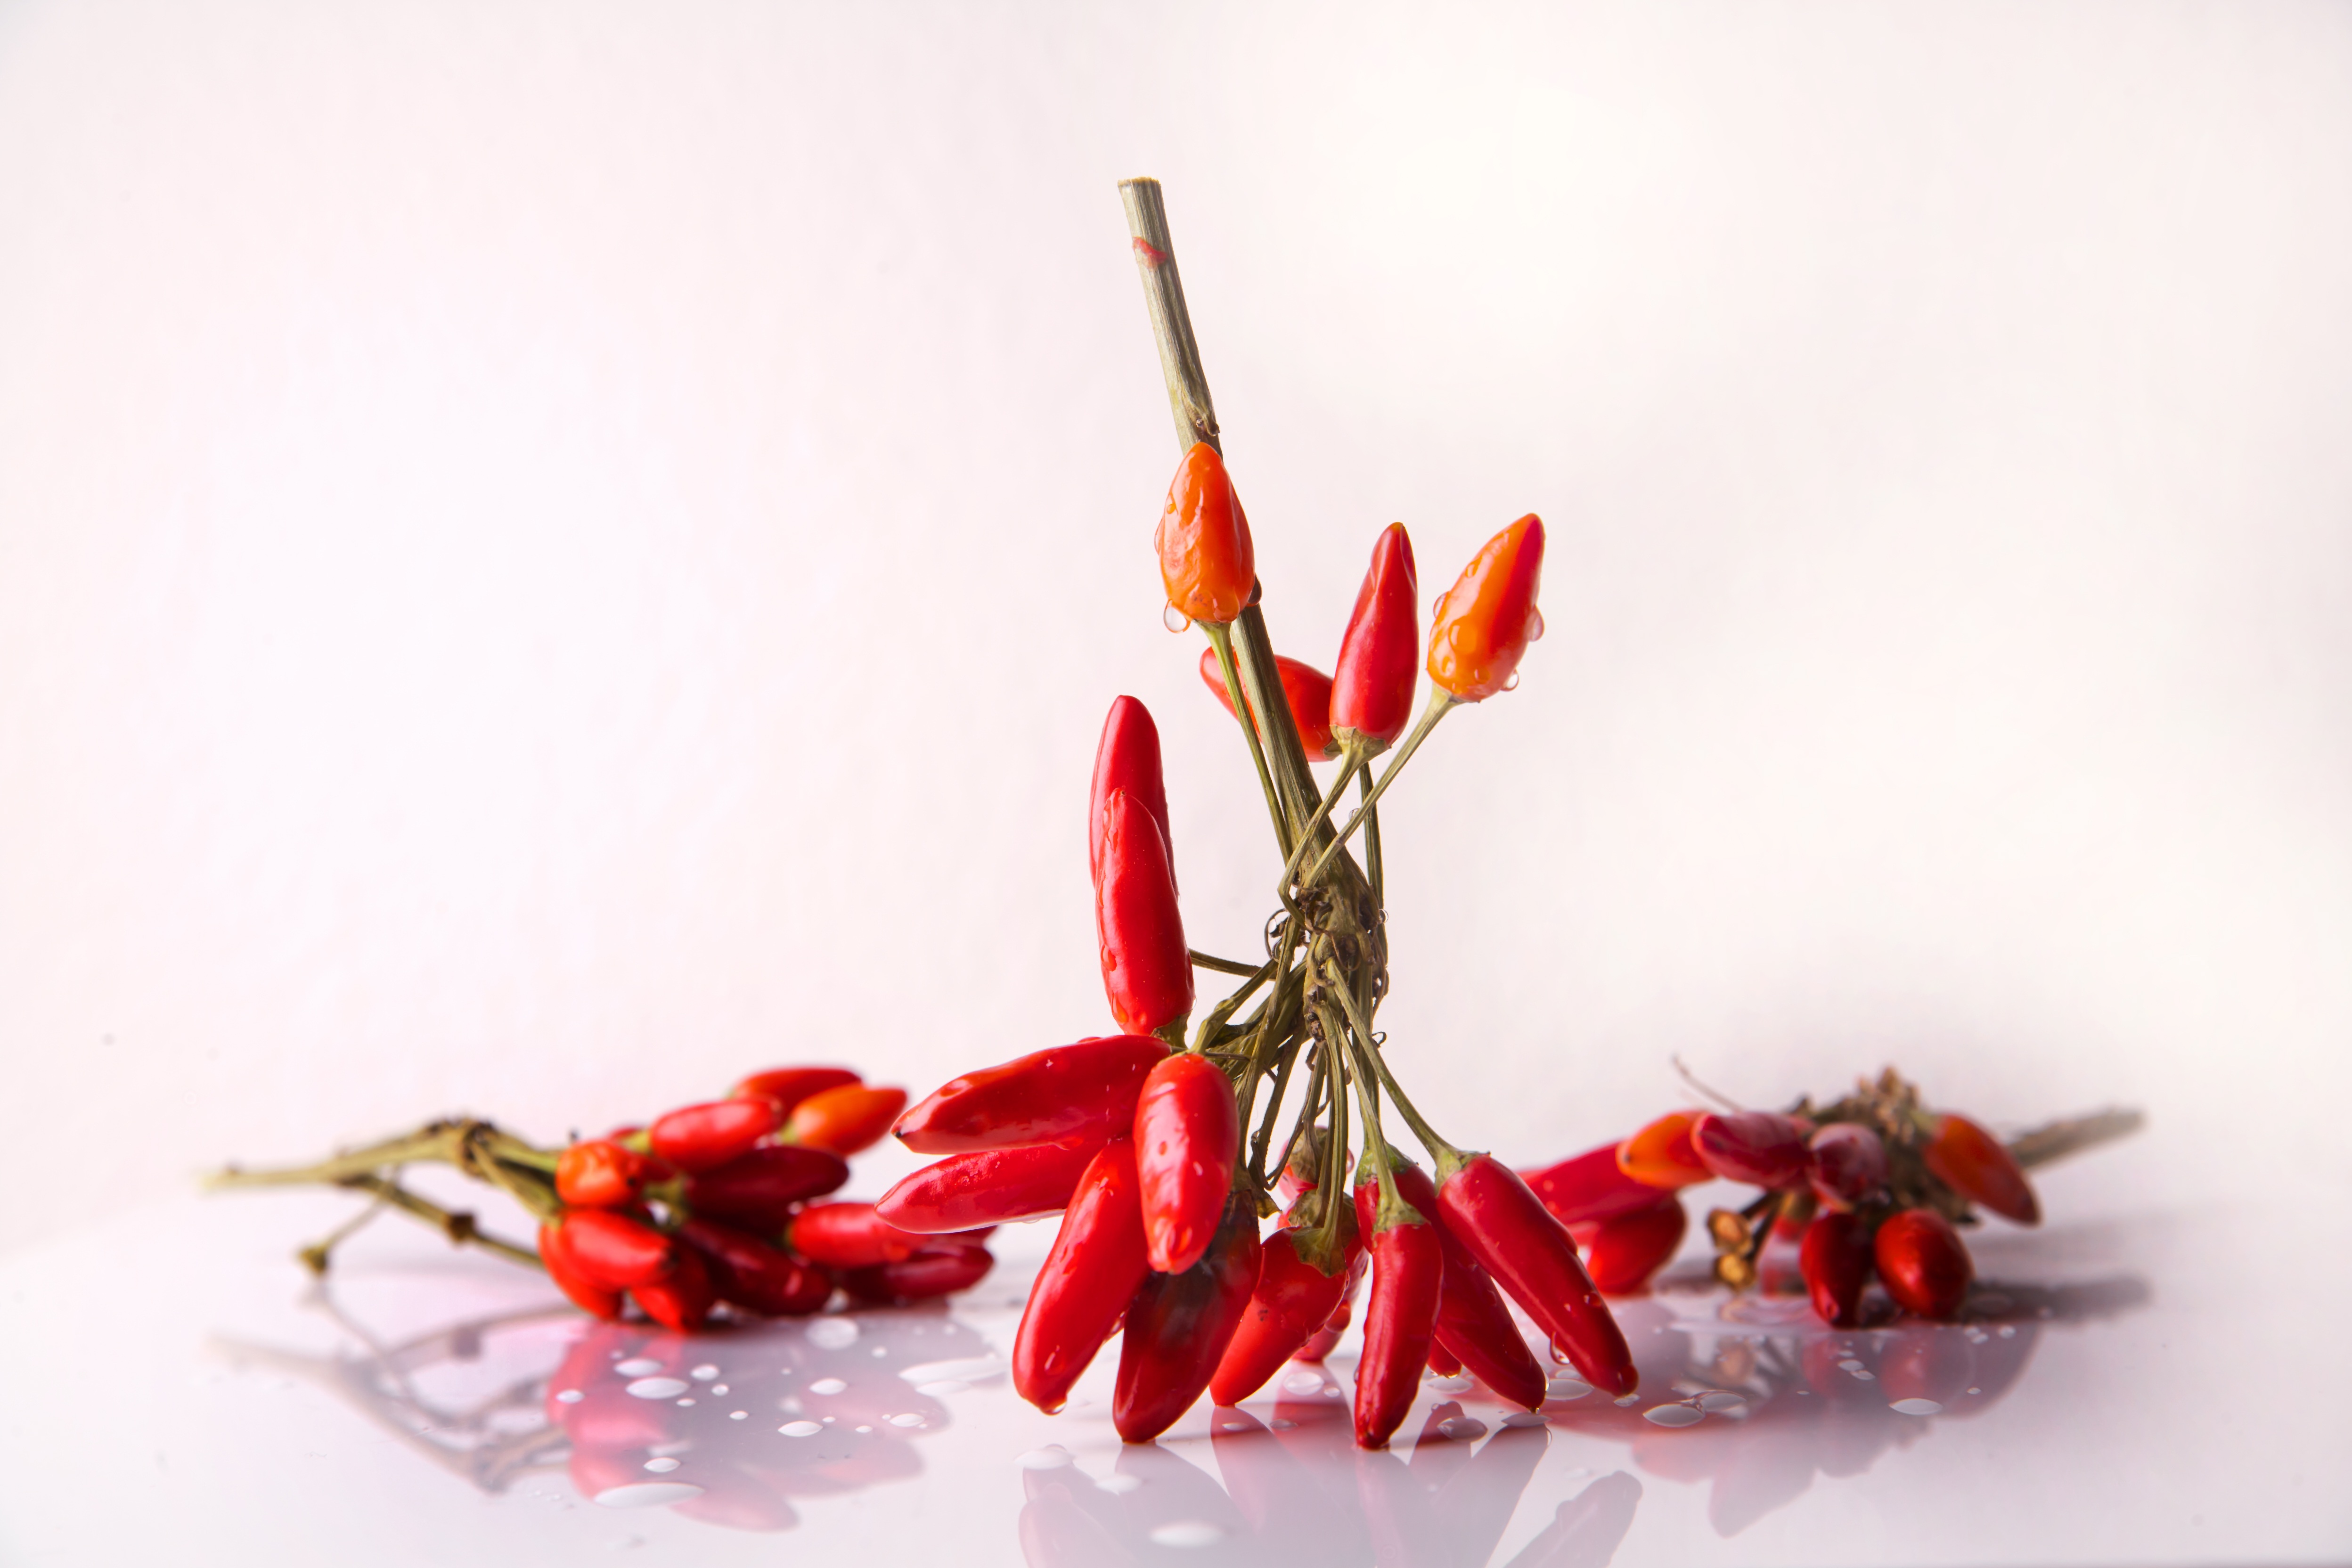
branch, sharp, plant, leaf, flower, petal, food, mediterranean, spice, chili, red, produce, healthy, eat, pepperoni, christmas decoration, pods, art, vegetables, fiery, frisch, italian, capsicum, macro photography, chili peppers, ikebana, land plant